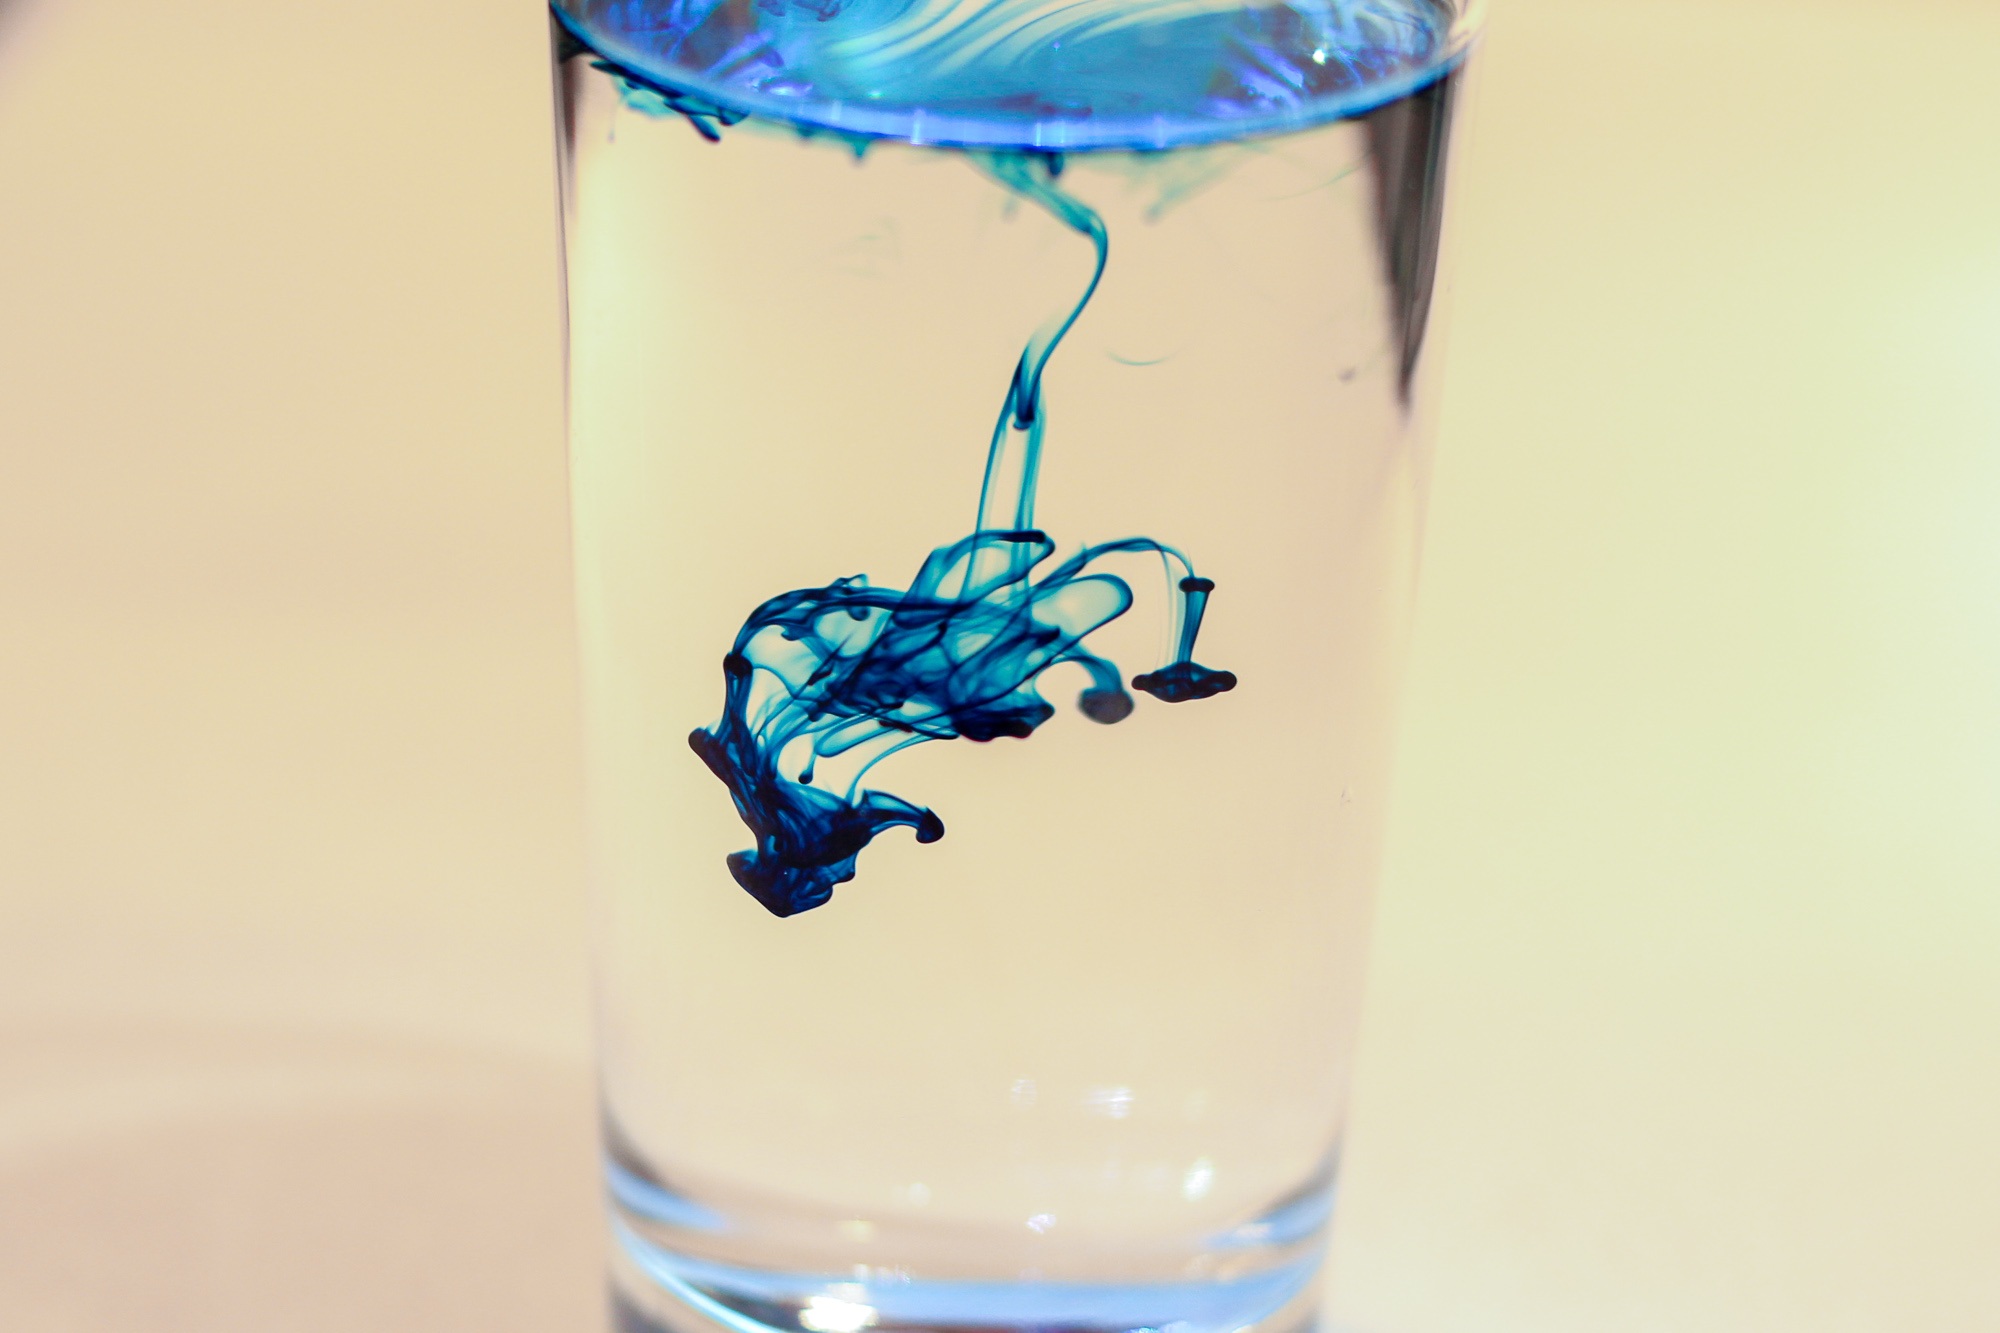
water, liquid, glass, wet, splash, color, paint, drink, bottle, blue, material, ink, wine glass, fluid, stemware, cobalt blue, pint glass, drinkware